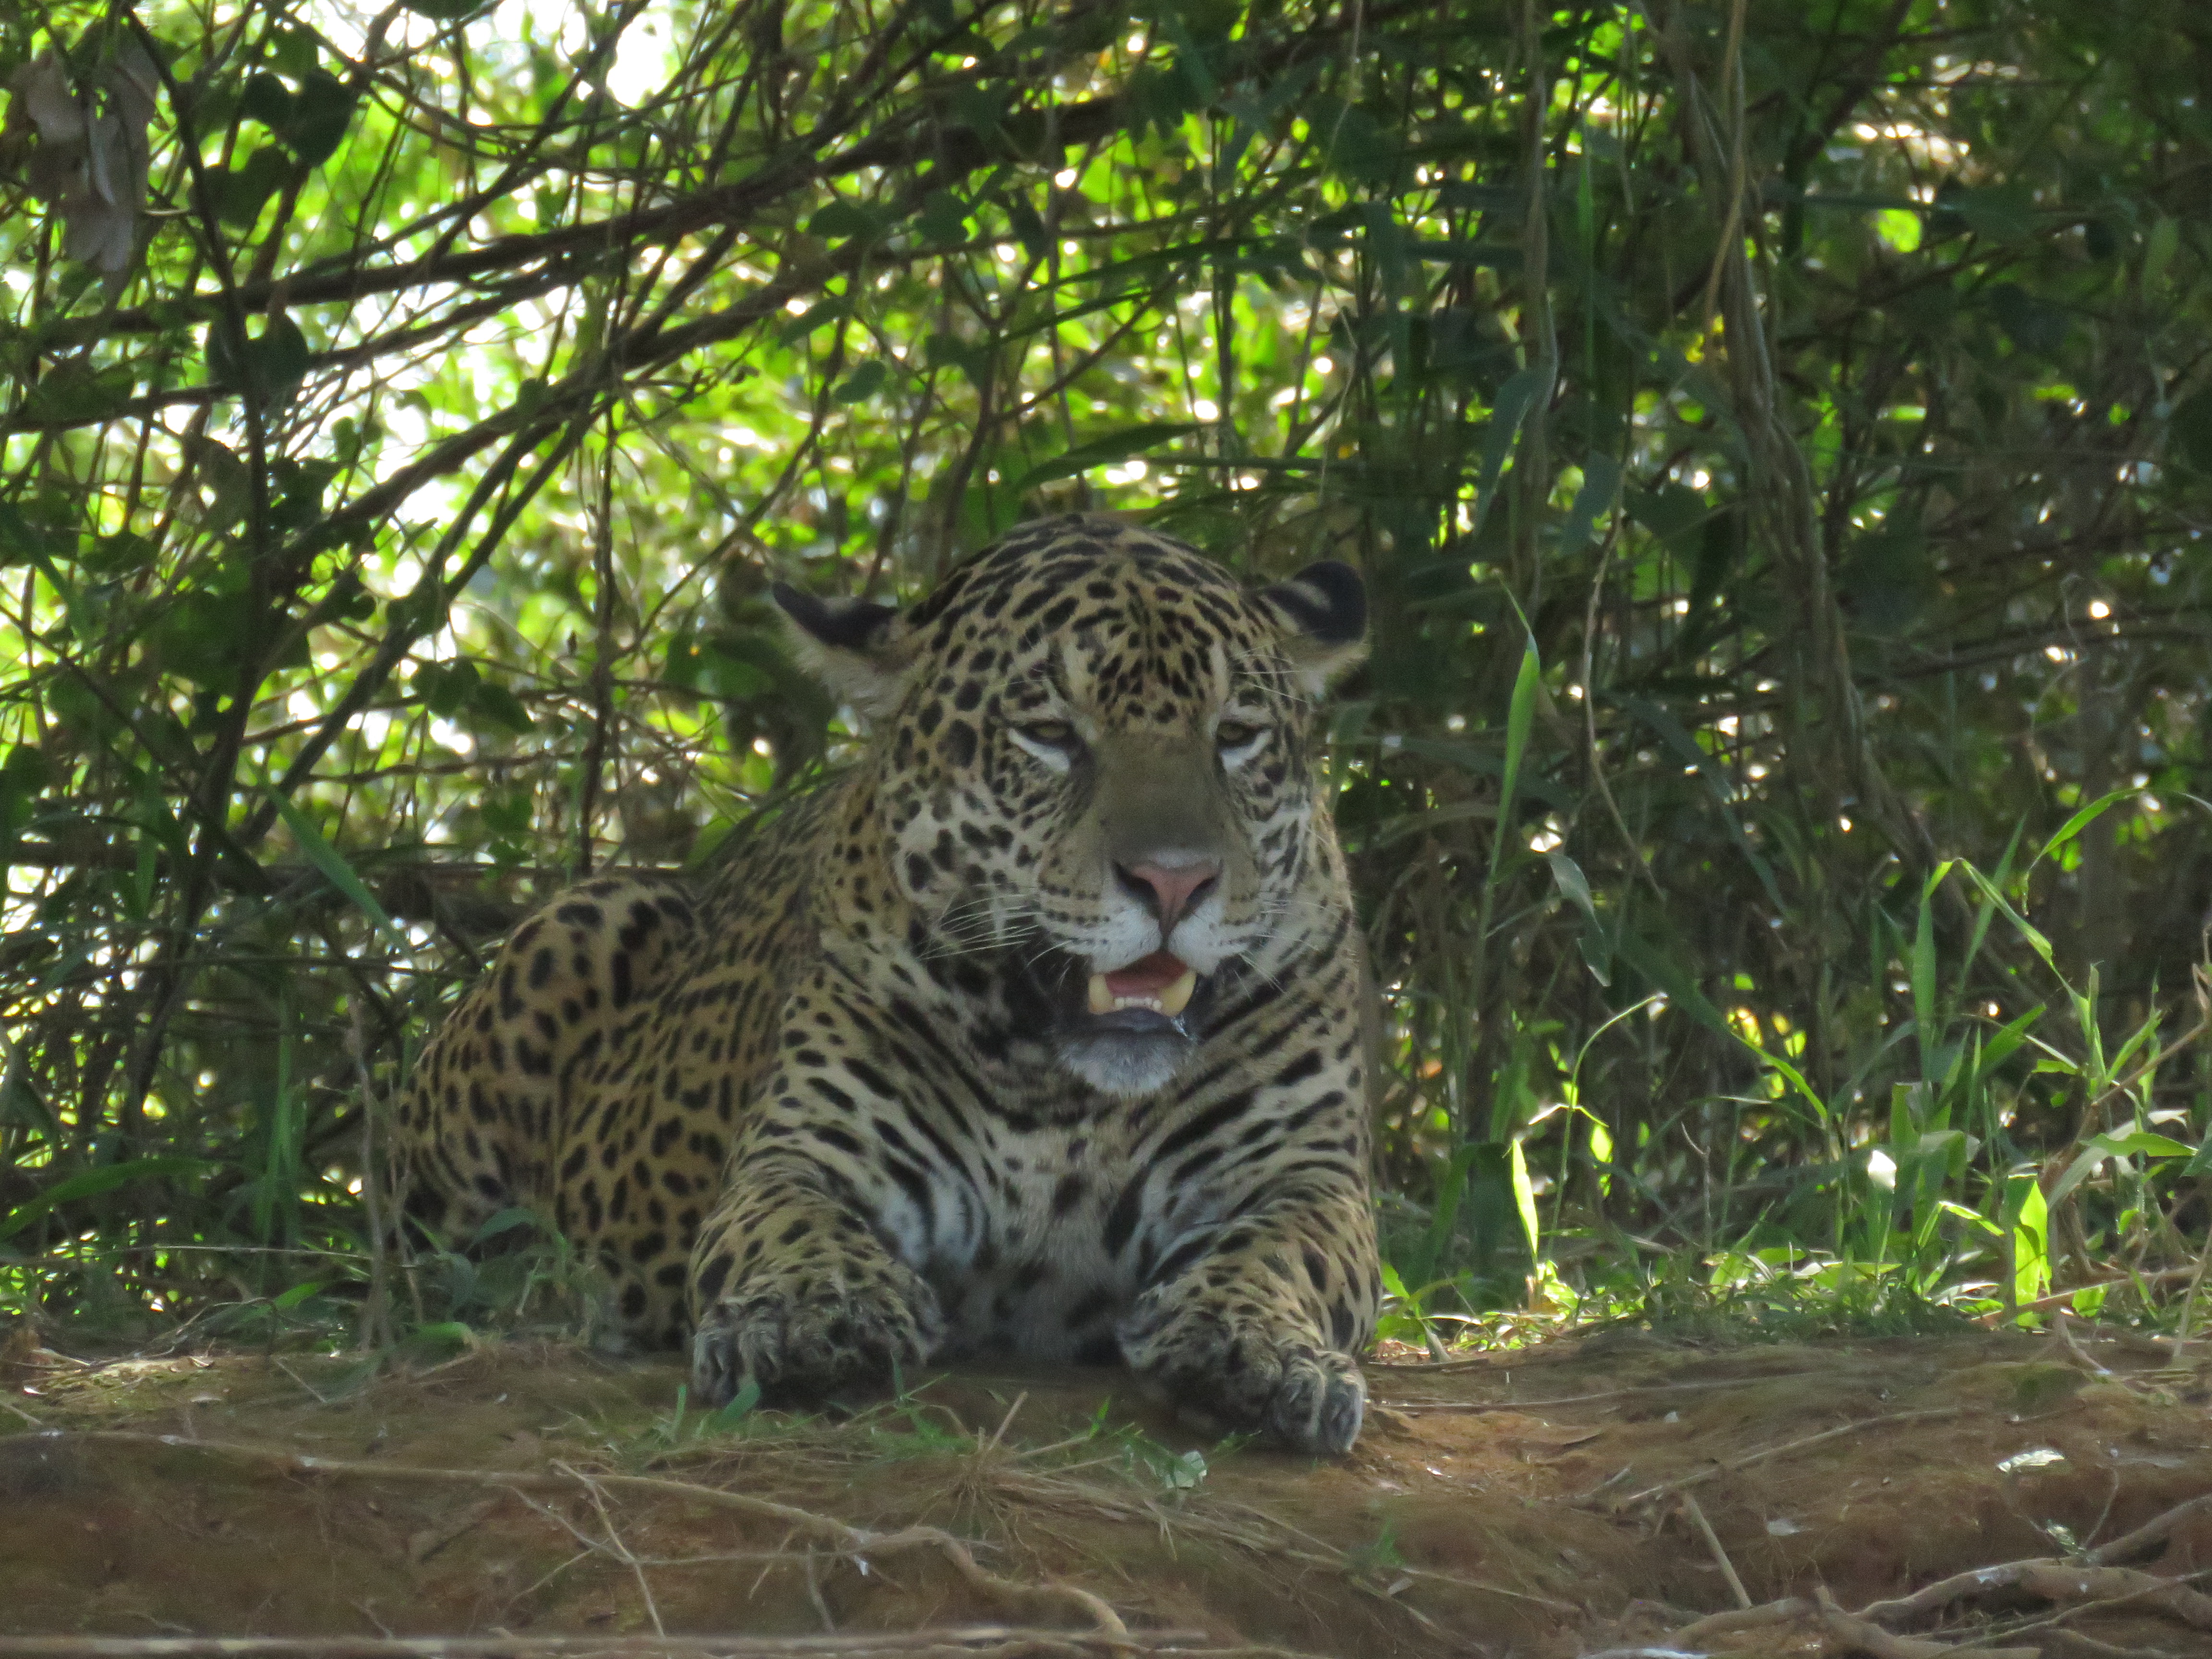
Jaguar: Bagua